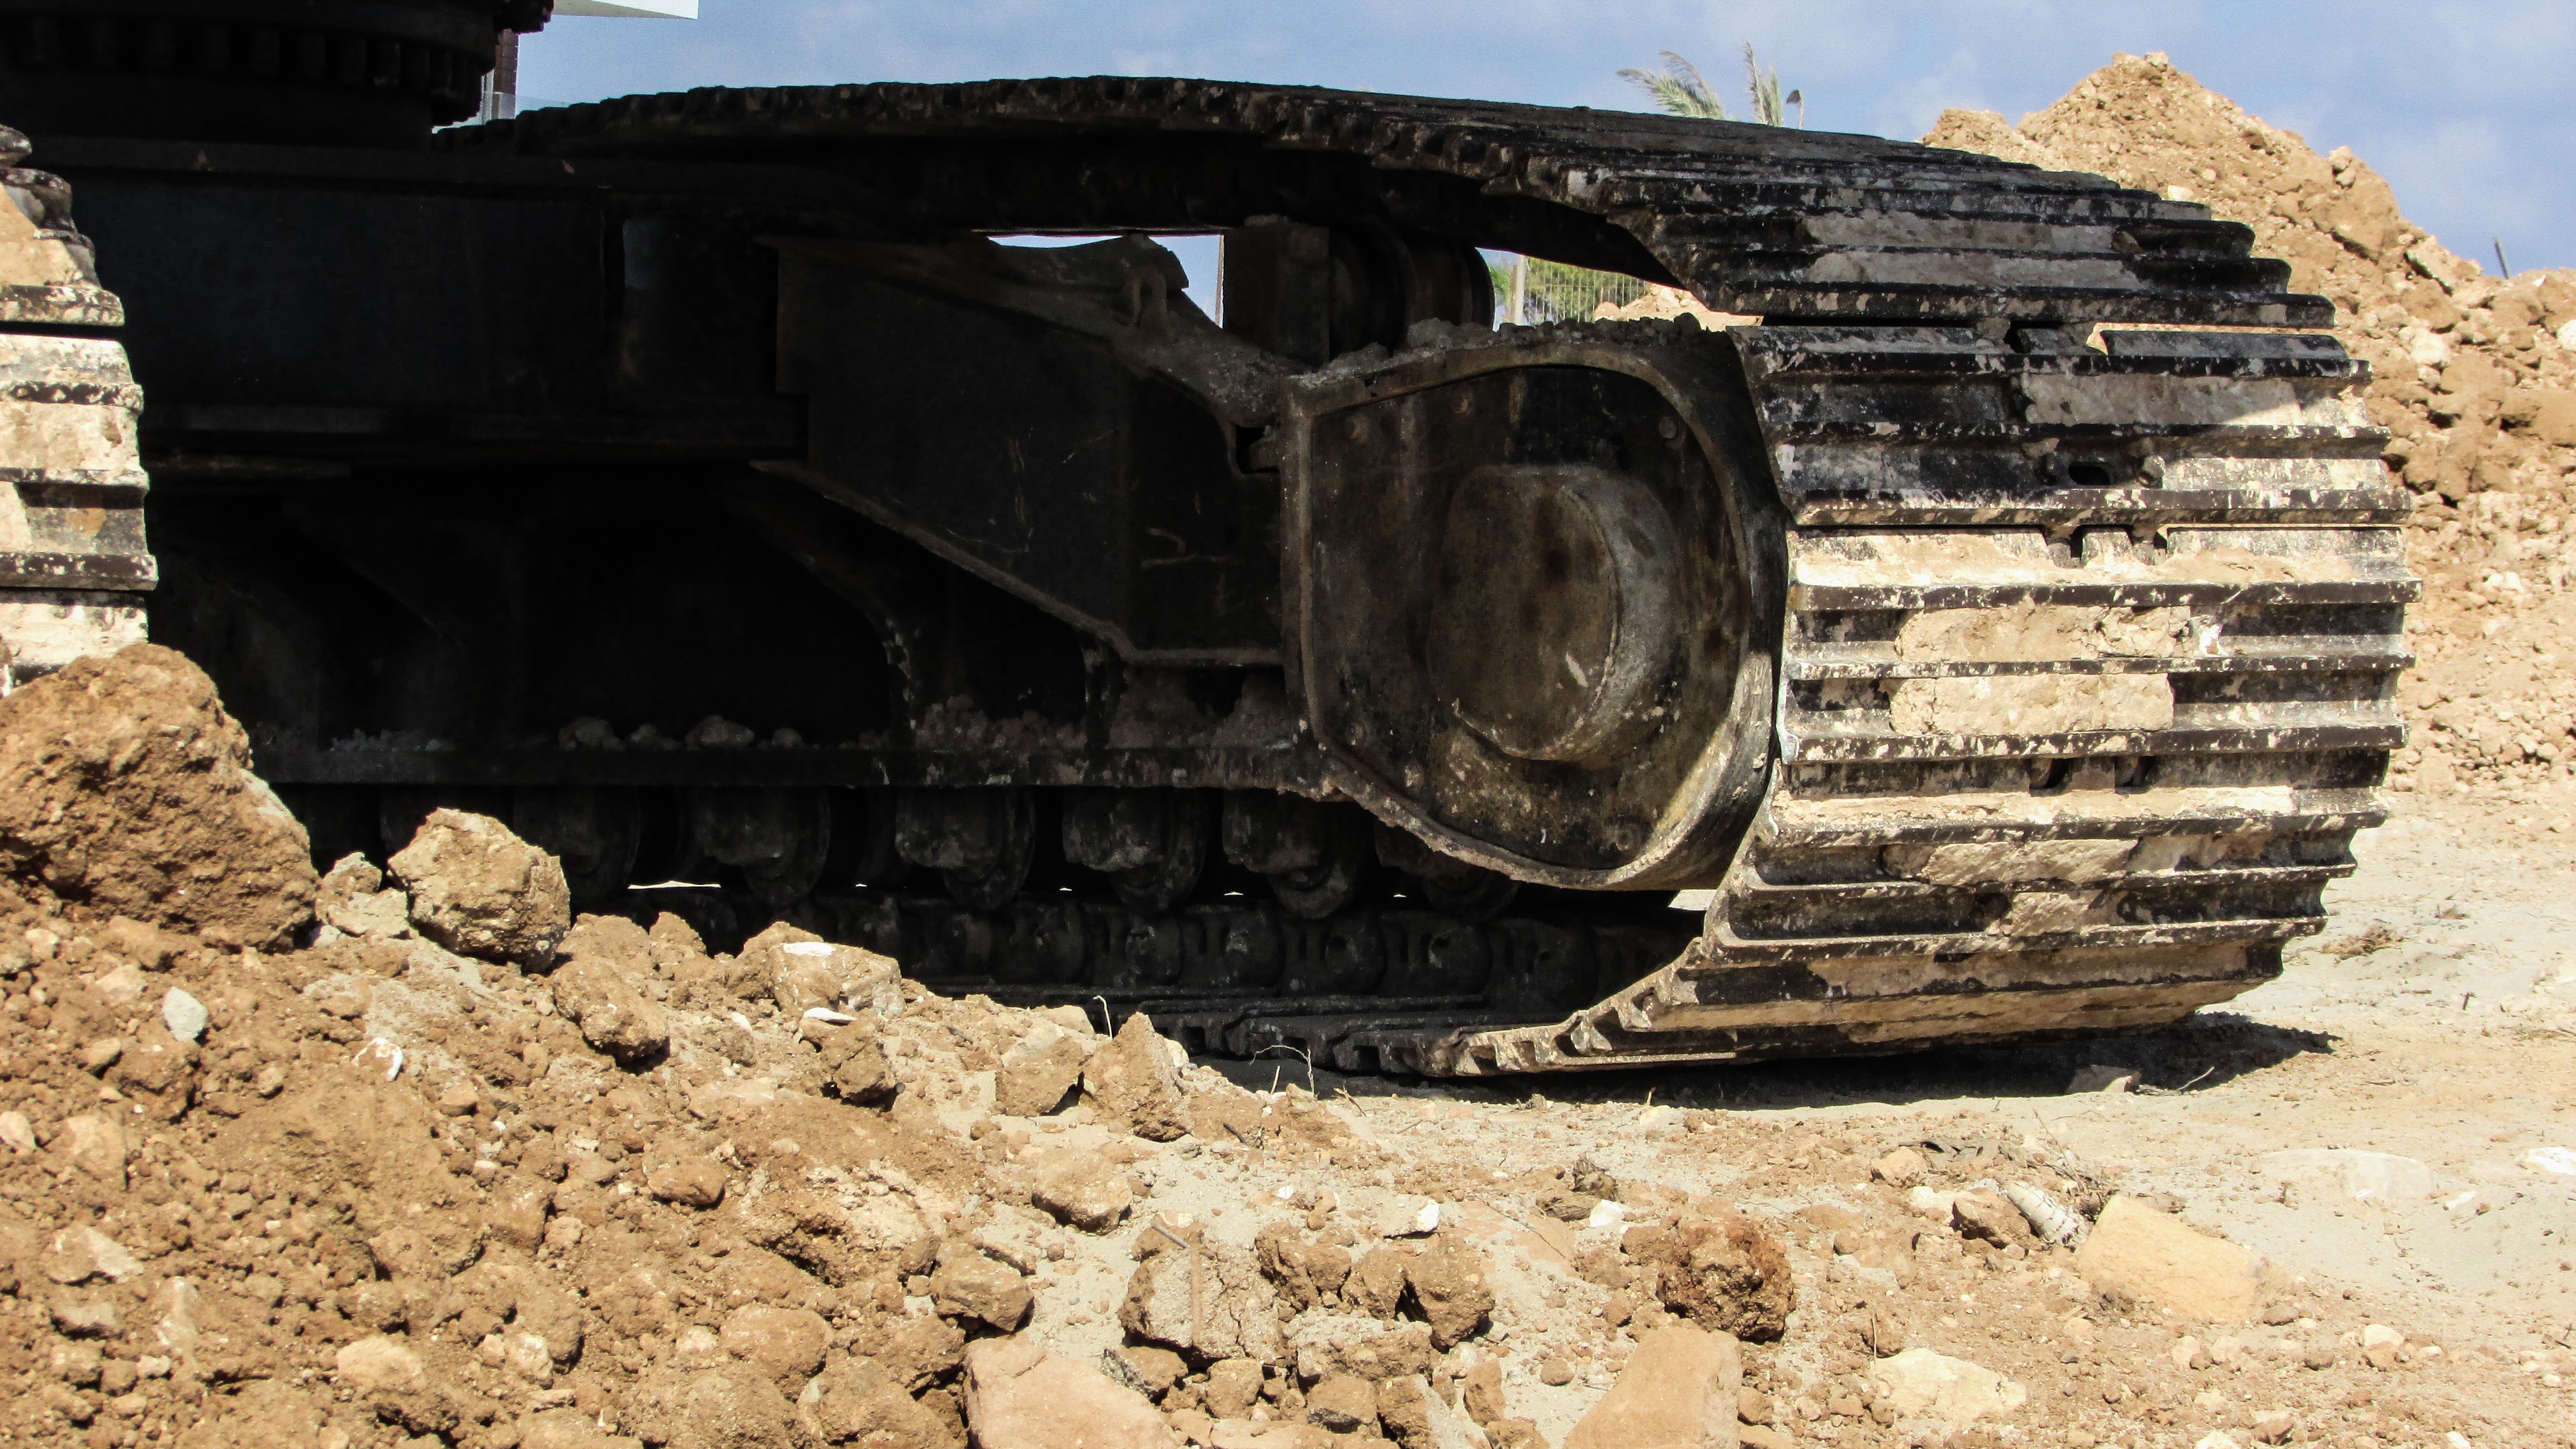
wood, track, transport, construction, vehicle, machinery, material, tire, caterpillar, ruins, heavy equipment, heavy machine, construction equipment, ancient history, automotive tire